Renfrewshire (historic)

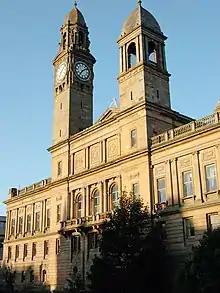
Paisley town hall, part of the dual system of local government within Renfrewshire.

Shires of Scotland traditionally mirrored sheriffdoms with the county's sheriff holding considerable powers. From 1667, Scotland's counties outside the burghs were governed by Commissioners of Supply with powers to raise taxes and administer local government. However the judicial roles of the sheriff continued to overlap with executive government in their shires. In 1794, the first Lord Lieutenant of Renfrewshire, William McDowall, was appointed when permanent lieutenancies were appointed by Royal Warrant to all the counties of Scotland as the monarch's military representative.